Agile software development

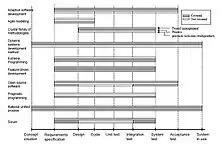
Software development life cycle support

Agile software development methods support a broad range of the software development life cycle. Some methods focus on the practices (e.g., XP, pragmatic programming, agile modeling), while some focus on managing the flow of work (e.g., Scrum, Kanban). Some support activities for requirements specification and development (e.g., FDD), while some seek to cover the full development life cycle (e.g., DSDM, RUP).